Greater Poland Uprising (1848)

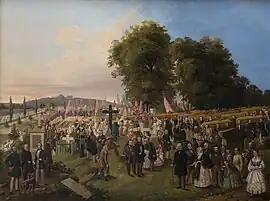
Funeral services held in Posen for commemoration of the fallen (J. Zajączkowski)

On 5 April the new "Royal Civil Commissioner for the Province Posen", Karl Wilhelm von Willisen, a figure claiming to be sympathetic to the Polish cause, arrived at Poznań and his early actions disappointed the Germans greatly. Willisen soon came into conflict with the military commander of Poznań, general Friedrich August Peter von Colomb, who opposed any kind of Polish independence efforts. Willisen declared that Poles would be granted autonomy but they have to reduce their forces, which on beginning of April counted 7,000 people. A compromise was reached on 11 April in Jarosławiec, when Willisen permitted the Poles to have four military camps counting 720 people each (In the end the number of people in the camps was around 4,000).